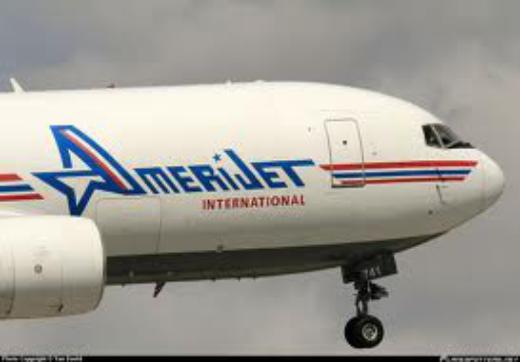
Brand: Amerijet International
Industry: Transportation